St John the Baptist's Church, Barnack

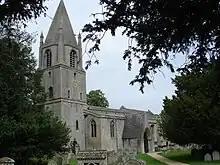
St John the Baptist's Church, Barnack

The Church of St John the Baptist, Barnack is a Church of England parish church in the village of Barnack, now in the City of Peterborough unitary authority area of the ceremonial county of Cambridgeshire, England. Barnack was part of the Soke of Peterborough, an historic area that was traditionally part of Northamptonshire. Barnack is south-east of Stamford in Lincolnshire. The church is a Grade I listed building.